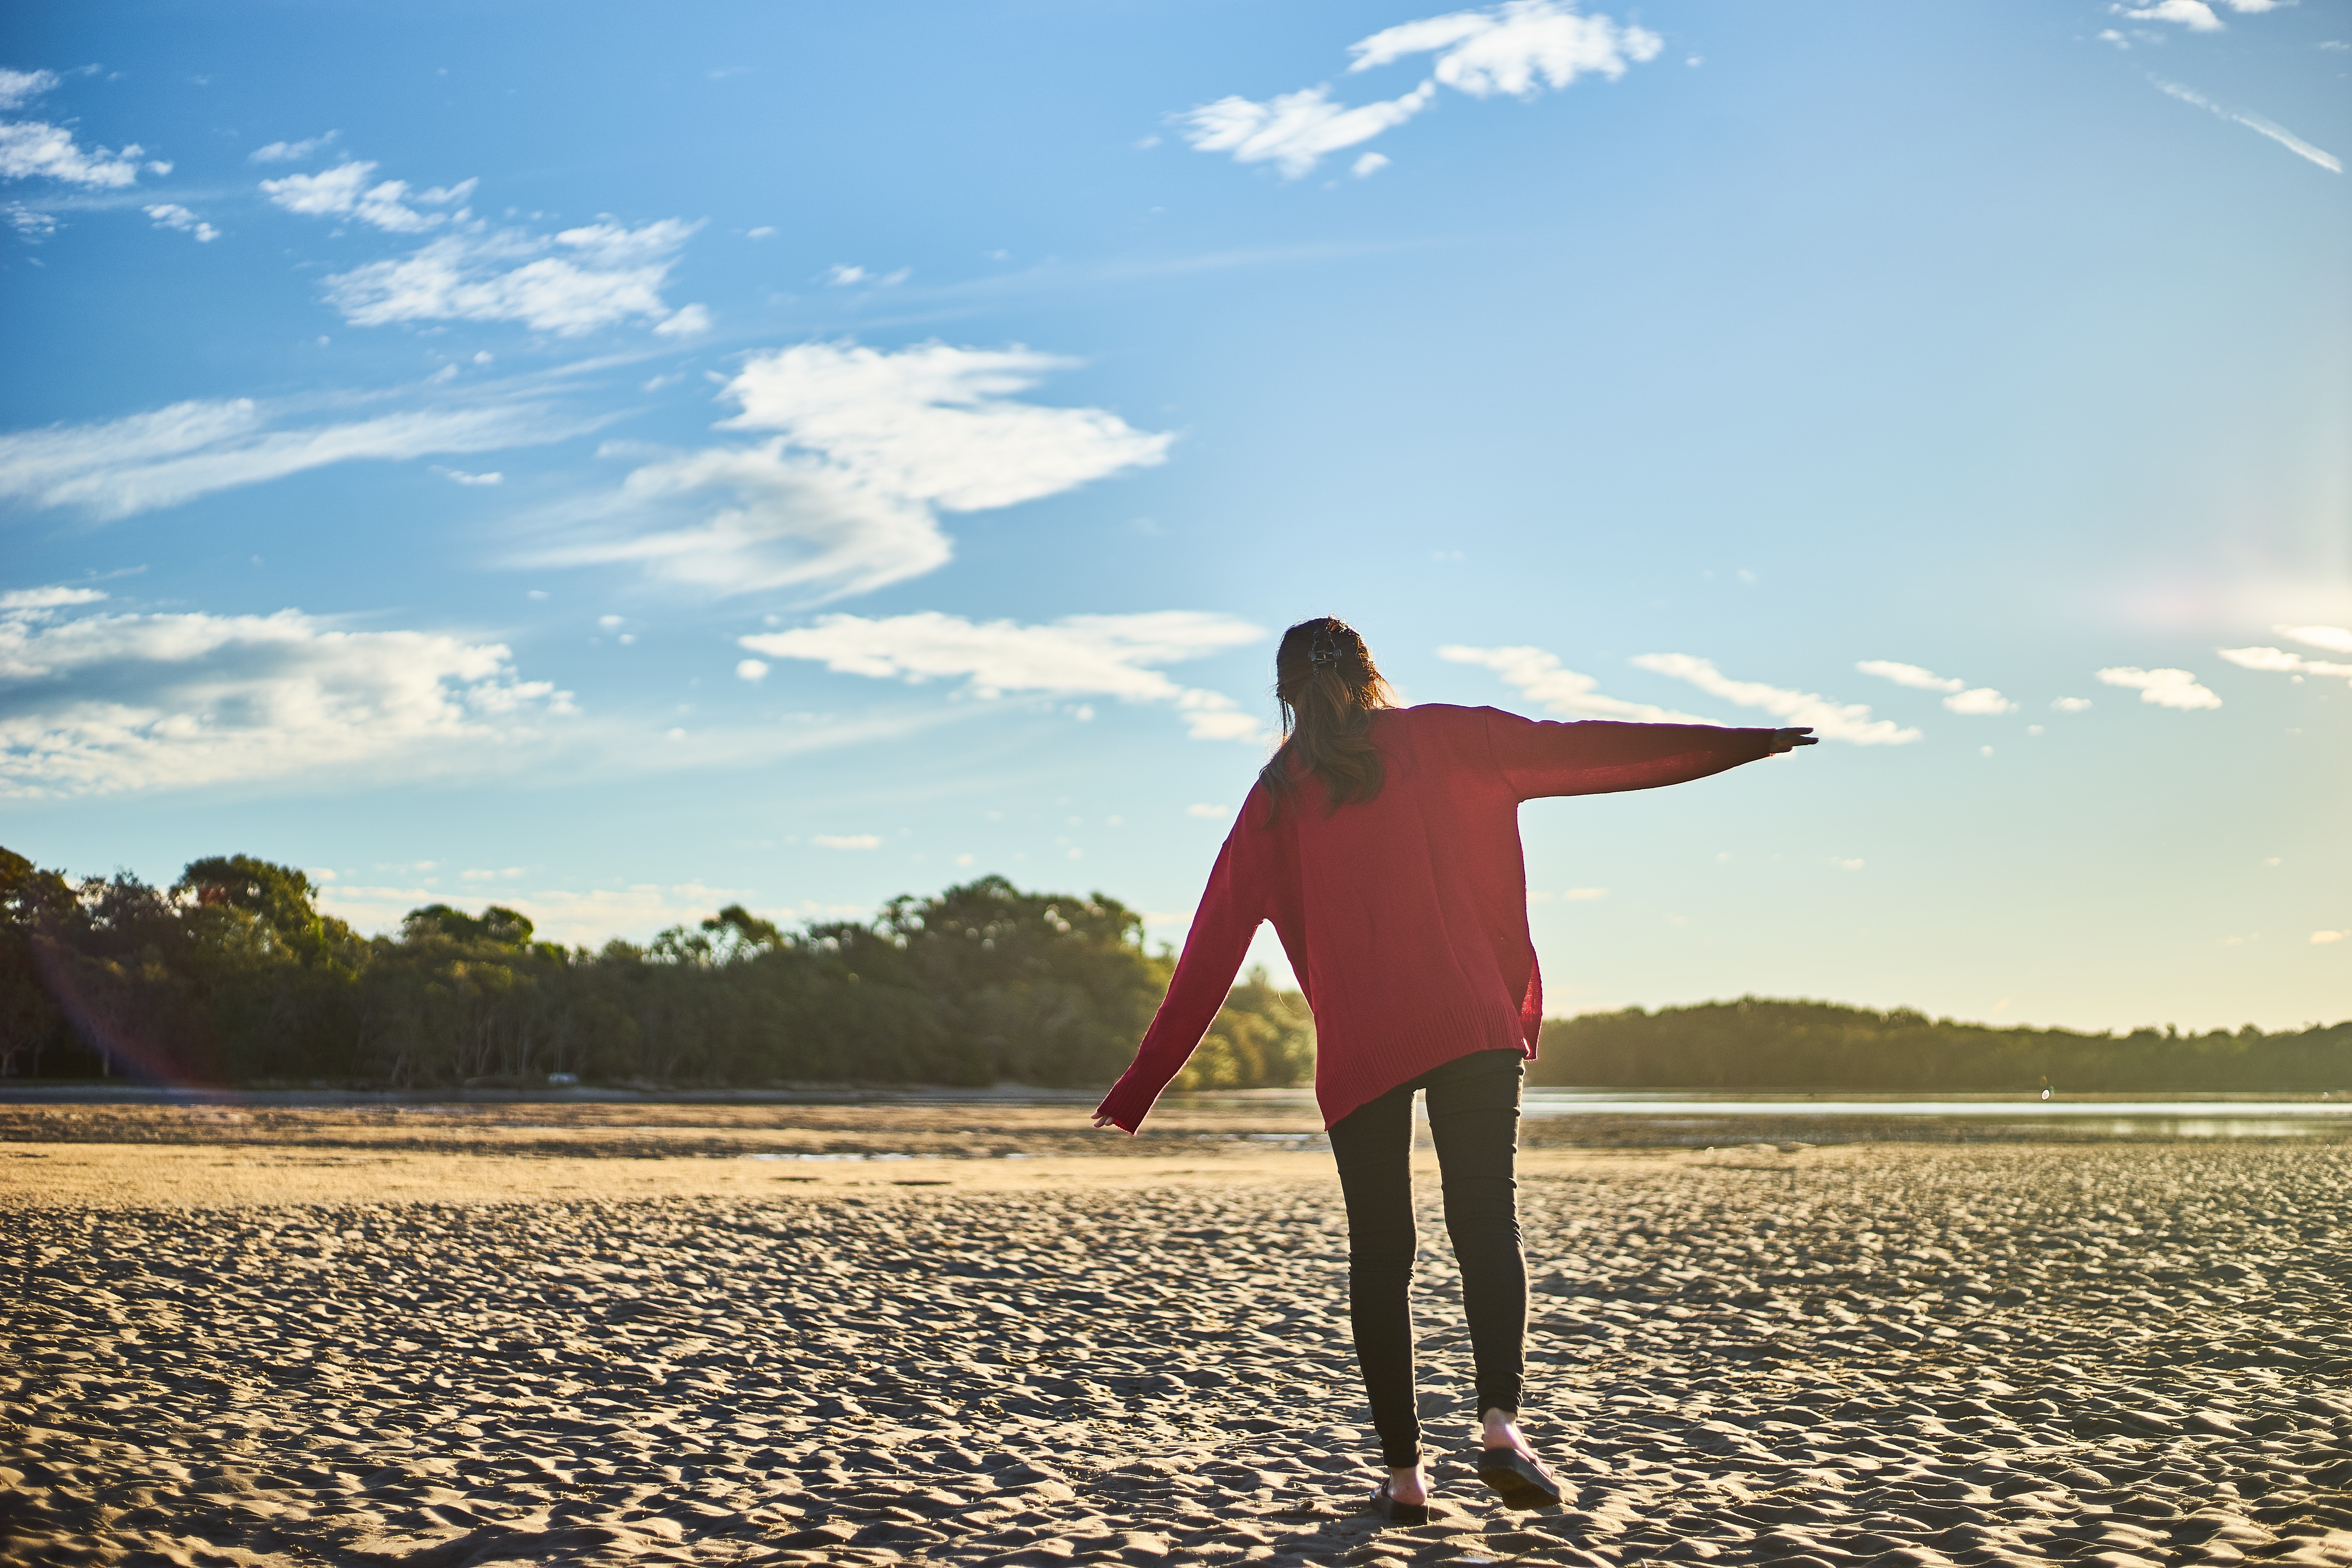
beach, landscape, sea, outdoor, sand, horizon, person, sky, girl, woman, sunlight, vacation, tourist, travel, female, traveler, island, jogging, sunny, back, landscapes, beautiful, beauty girl, physical fitness